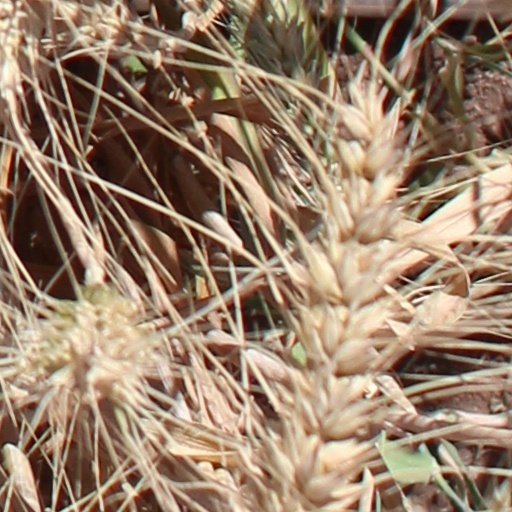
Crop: wheat